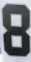
Number: 8